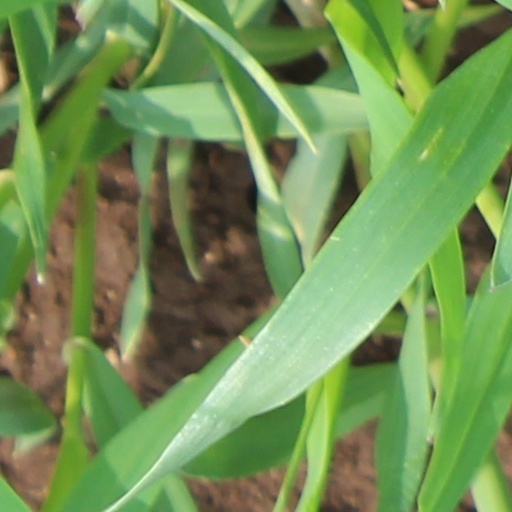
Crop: wheat